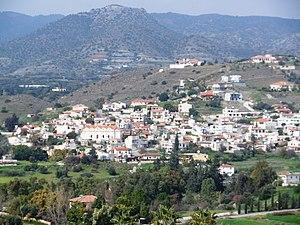
Monagroúlli est un village de Chypre de plus de 536 habitants.